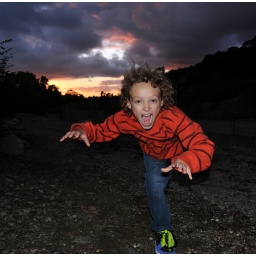
My son loves to play around as an animal. This is his tiger face.